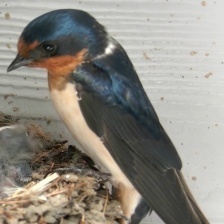
Species: BARN SWALLOW
Scientific name: HIRUNDO RUSTICA